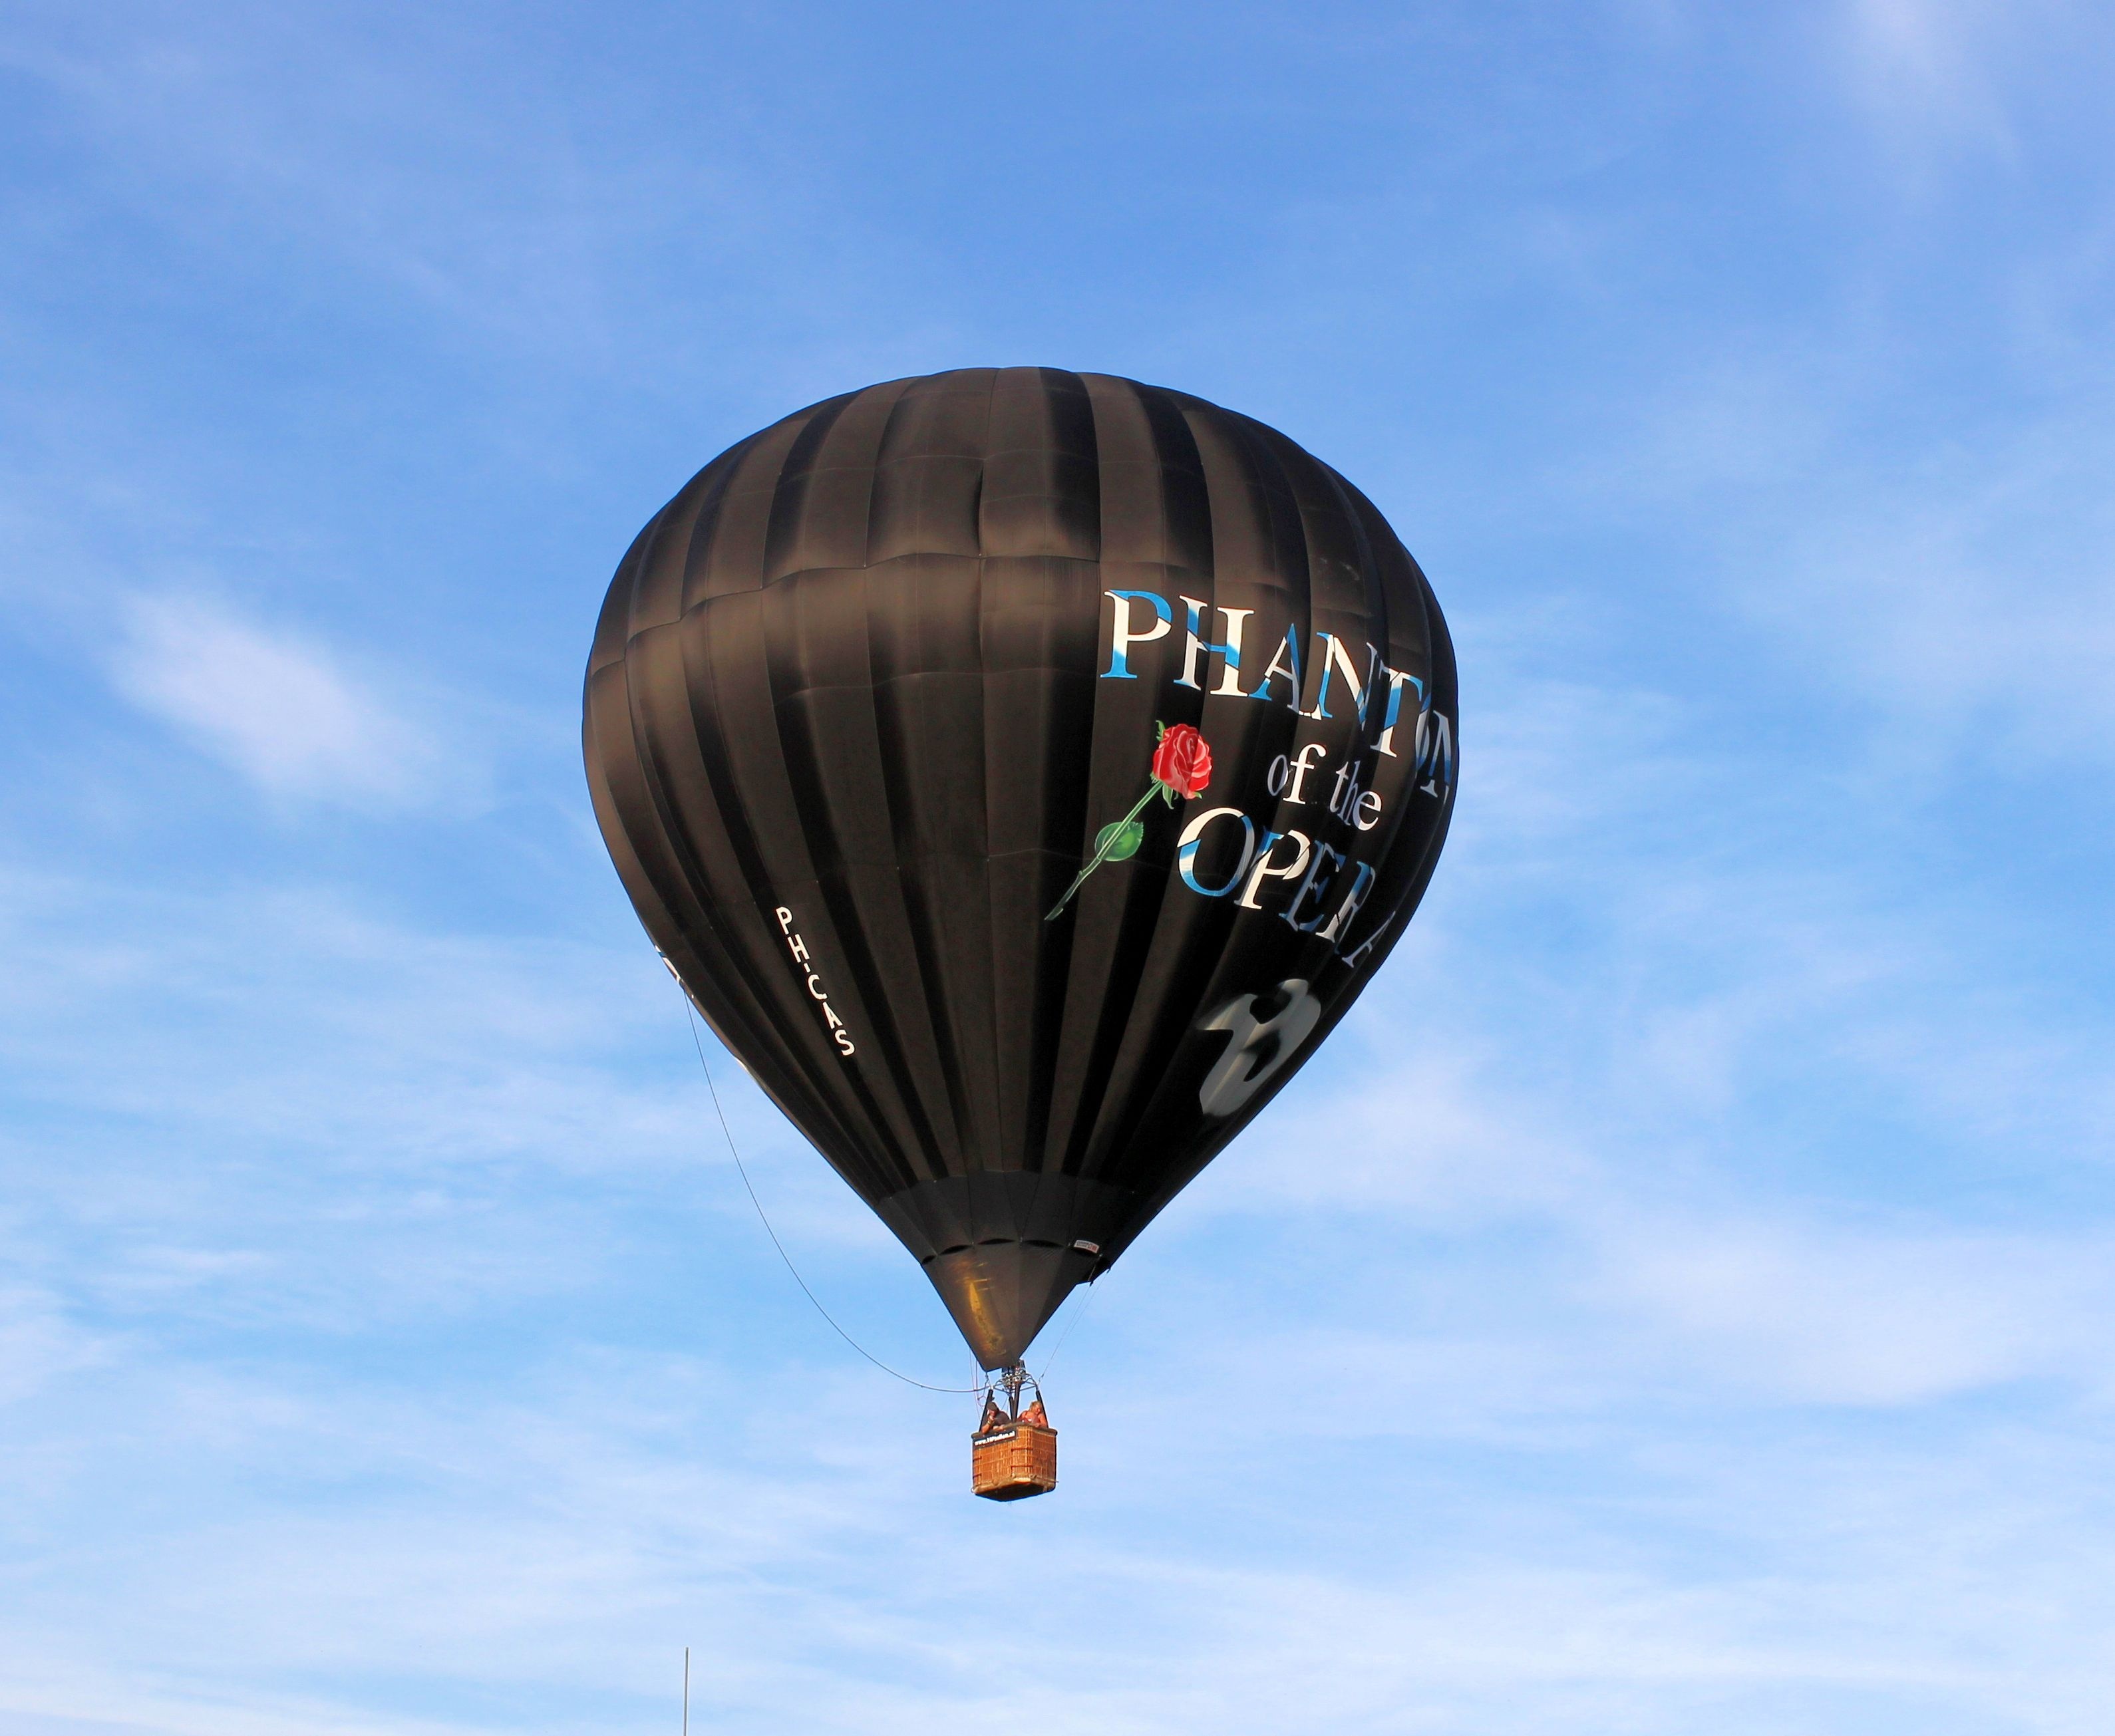
wing, sky, balloon, hot air balloon, aircraft, vehicle, flight, toy, netherlands, hot air ballooning, air balloon festival, atmosphere of earth